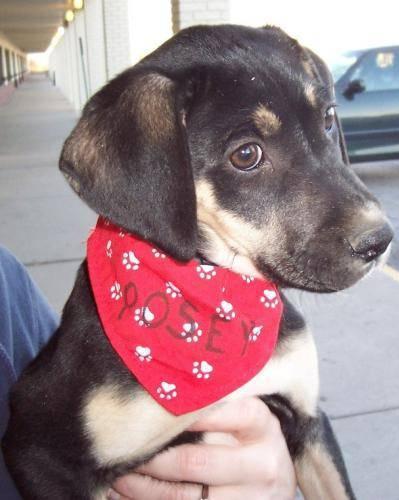
dog